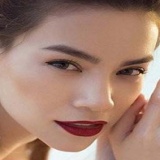
ca sĩ Hồ Ngọc Hà